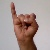
The image shows a hand gesture representing the letter 'I' in Indian Sign Language.